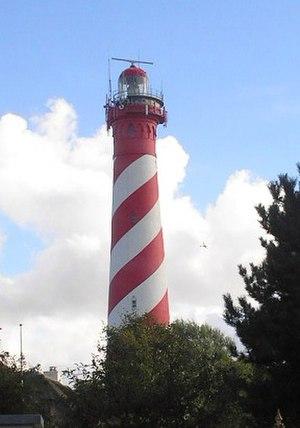
Le phare de Westerlichttoren ou West Schouwen est un phare situé à Haamstede, province de Zélande aux Pays-Bas. Il est géré par le Rijkswaterstaat, l'organisation nationale de l'eau des Pays-Bas.